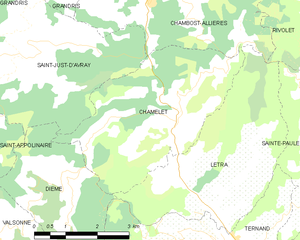
Carte des communes françaises